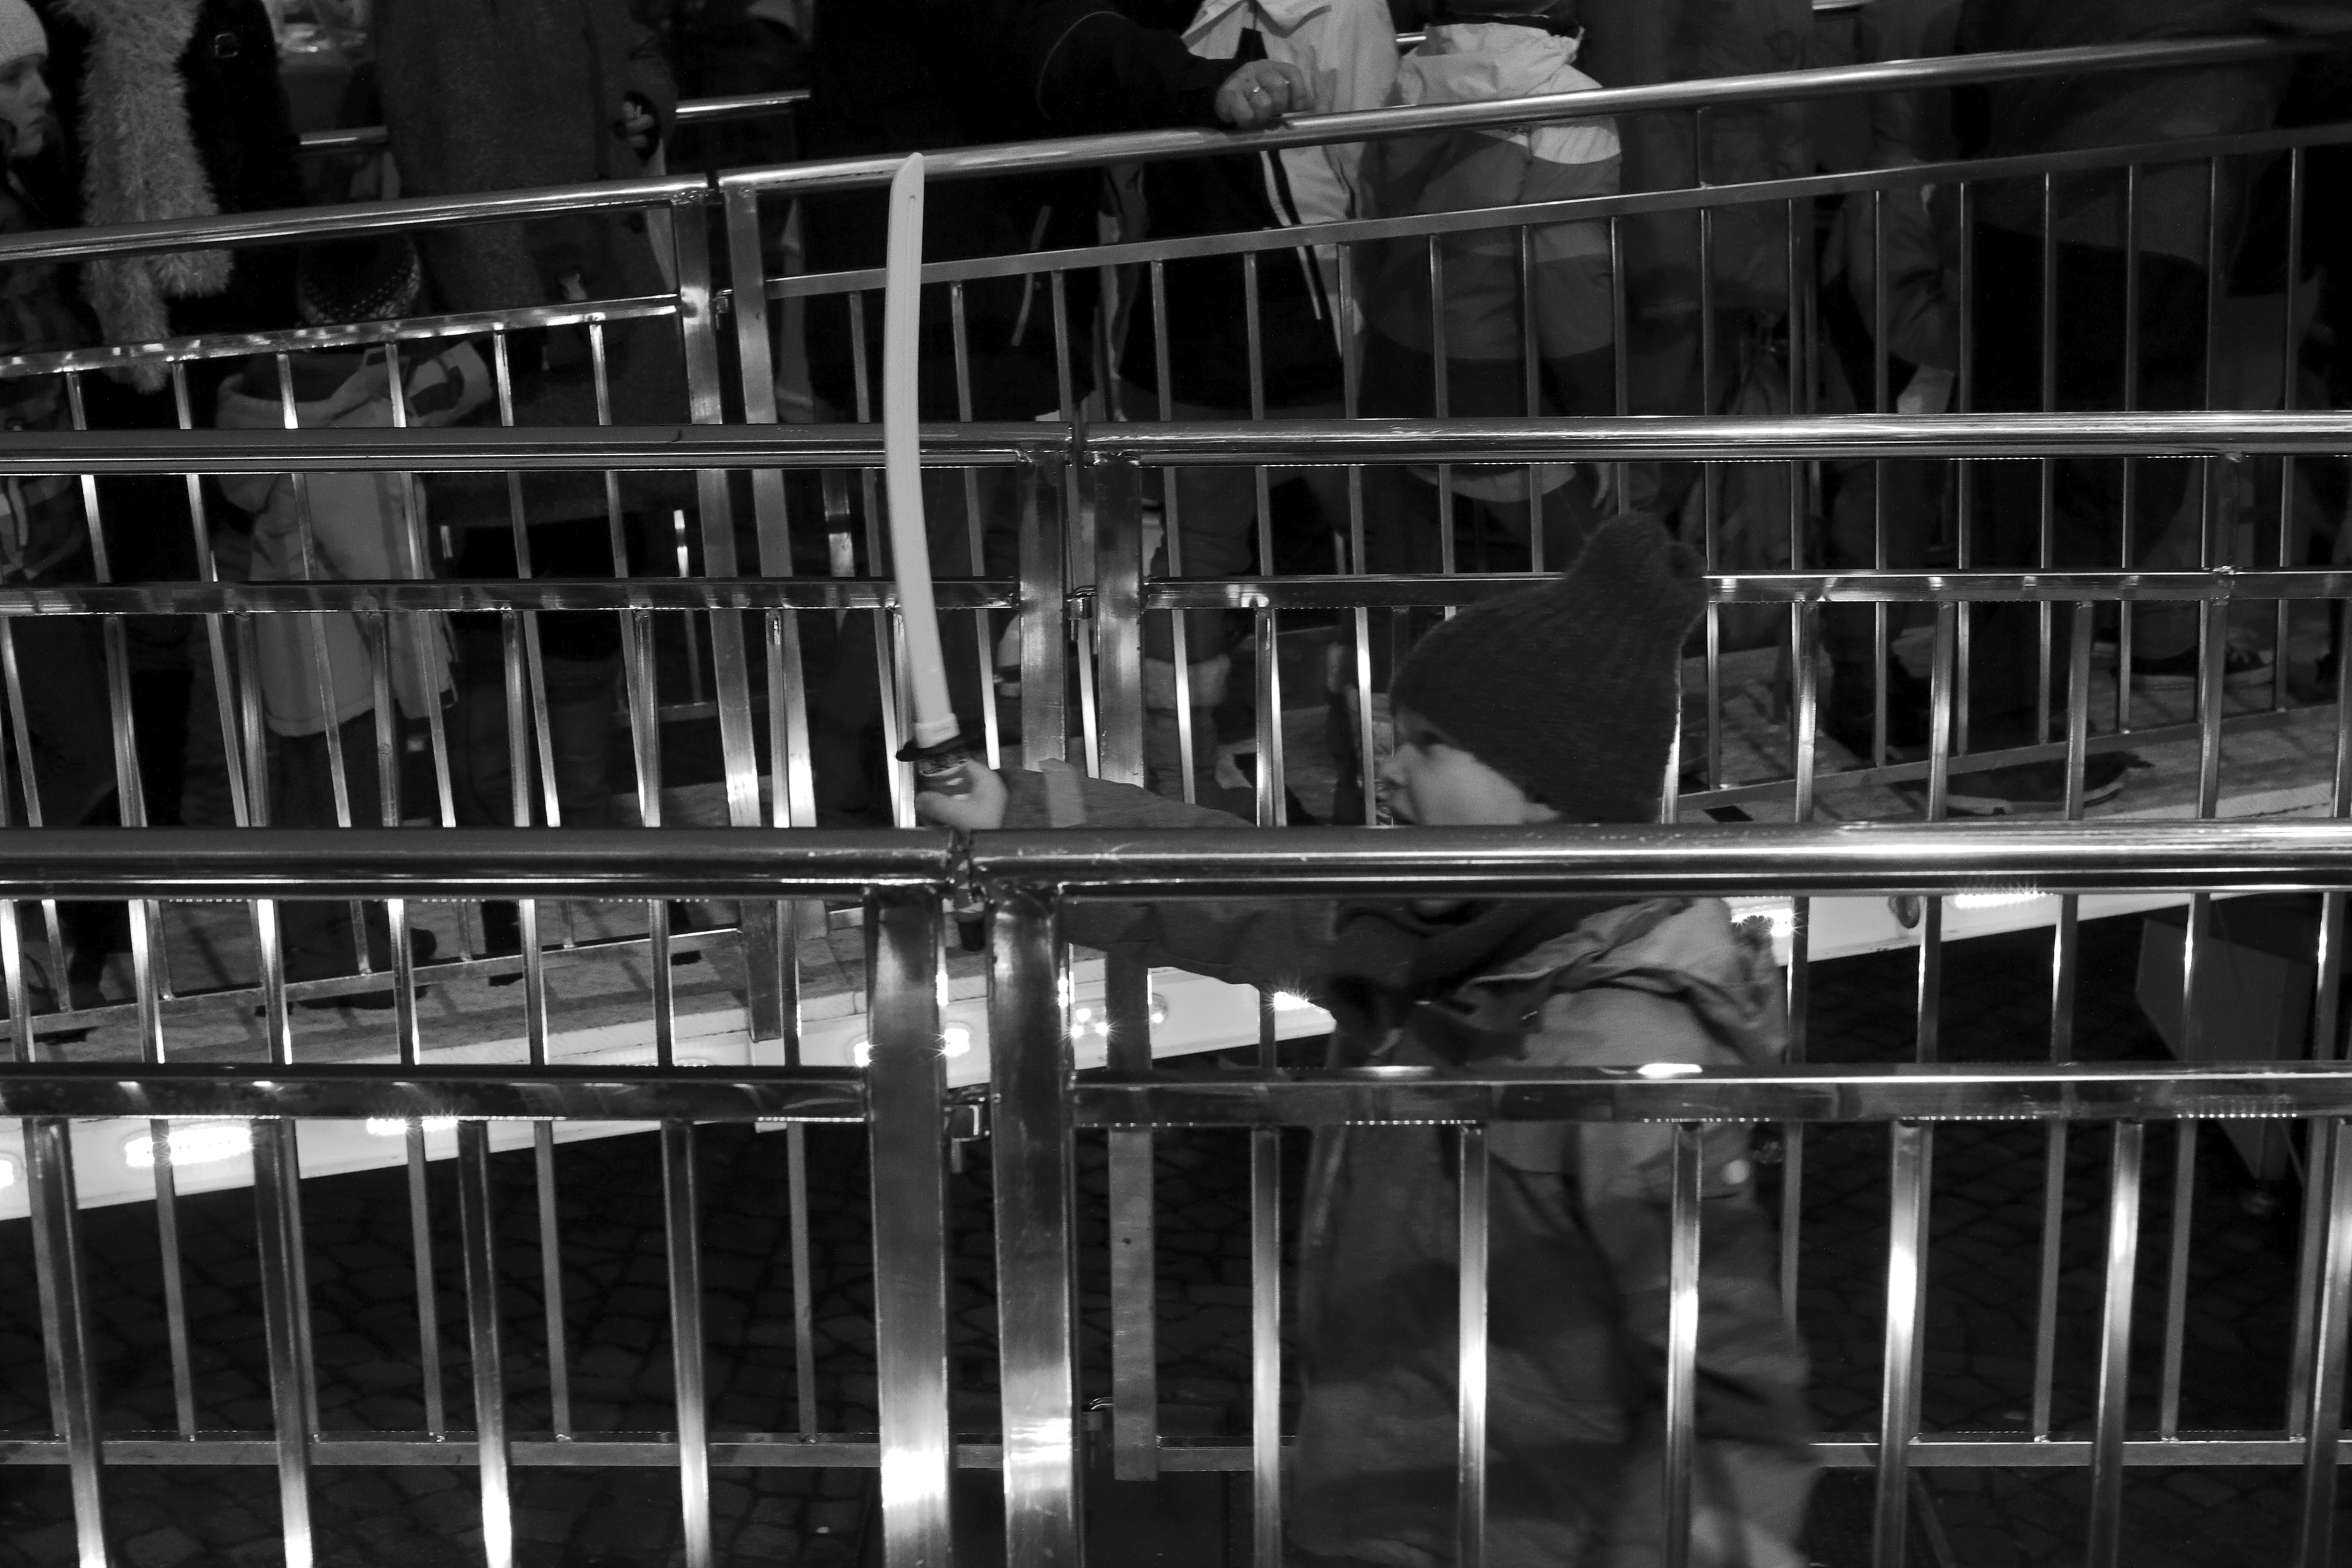
light, black and white, white, darkness, black, monochrome, christmas, bw, blackandwhite, blackwhite, symmetry, germany, deutschland, alemania, allemagne, sw, schwarzweiss, schwarzweis, xmas, christmastree, fair, weihnachten, germania, schwarzweissfotografie, schwarzweisfotografie, weihnachtsbaum, halle, hallesaale, saxonyanhalt, sachsenanhalt, weihnachtsmarkt, christmasfair, xmasfair, monochrome photography